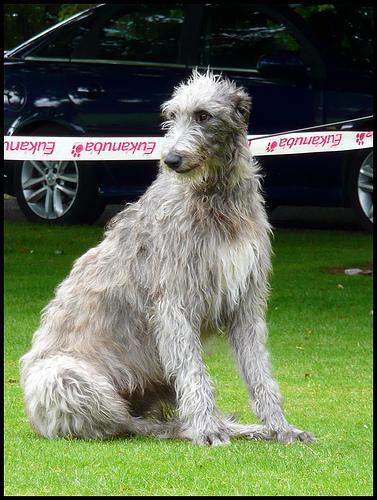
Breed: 224-n000056-Scottish_deerhound